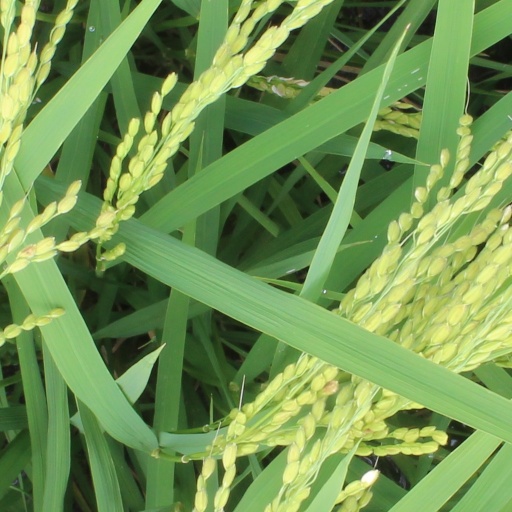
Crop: rice